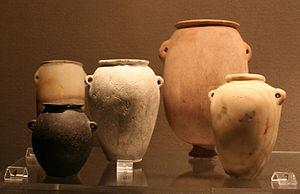
La viticulture en Égypte, si elle n'est pas la plus ancienne du monde, est celle sur laquelle nous possédons le plus de renseignements. Sous les pharaons, les fouilles menées dans les tombeaux de la période prédynastique jusqu'à l'Égypte gréco-romaine, ont donné des renseignements précieux sur la vigne et son type de conduite en hautain, l'implantation des vignobles dans le delta du Nil jusque dans les oasis, la façon de vinifier, etc.